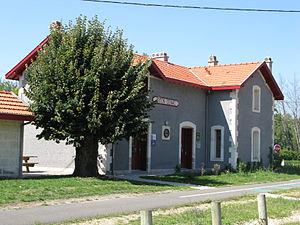
Ancienne gare de Citon-Cénac
La ligne de Bordeaux-Benauge à La Sauvetat-du-Dropt est une ligne ferroviaire du département de la Gironde en France, qui reliait Bordeaux et La Sauvetat-du-Dropt, en desservant notamment Floirac, Créon et Sauveterre-de-Guyenne.
Cénac est une commune du Sud-Ouest de la France, située dans le département de la Gironde, en région Nouvelle-Aquitaine.